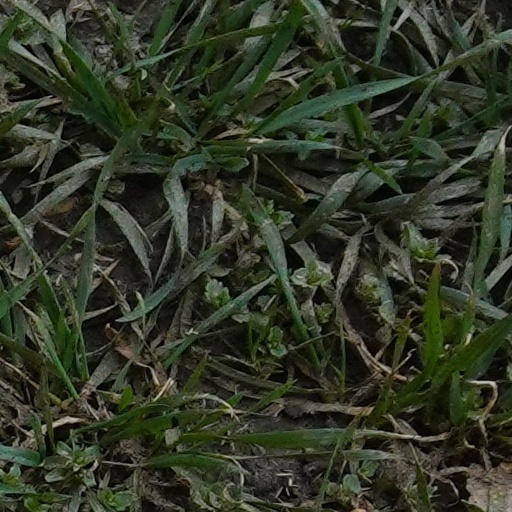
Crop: wheat